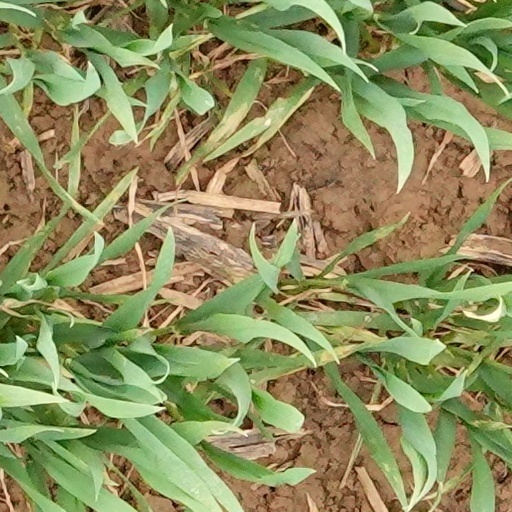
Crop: wheat